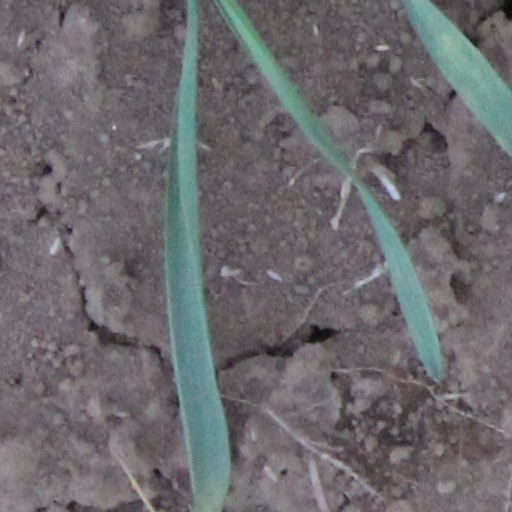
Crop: wheat